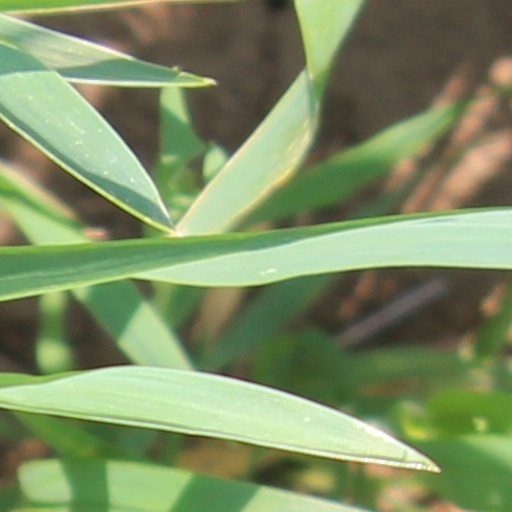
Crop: wheat